Topsoe

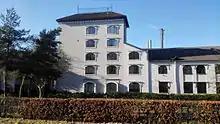
Haldor Topsoe headquarters in Lyngby, Denmark.

The headquarters and main research labs are located in Lyngby, a northern suburb of Copenhagen, Denmark, manufacturing of catalysts is carried out in Frederikssund, Denmark and Bayport Industrial District in the United States. The company has offices in Argentina, Australia, Bahrain, Brazil, Canada, China, India, Indonesia, Iran, Malaysia, Mexico, Saudi Arabia and the United States. Topsoe's catalysts and technologies are used for converting renewable feedstocks such as renewable electricity and waste or hydrocarbon feedstocks such as natural gas into ammonia, hydrogen, diesel and methanol.